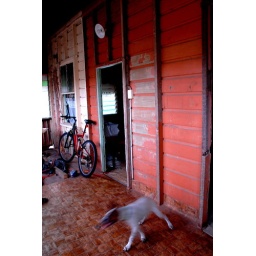
A dog in the front room of an old house on the western side of Charters Towers.